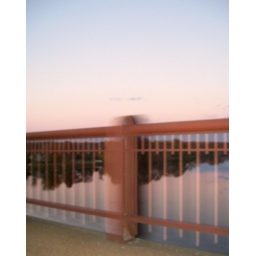
Hugenot bridge over the james river